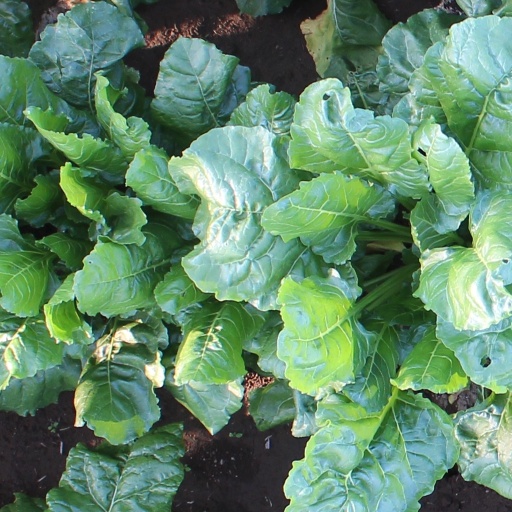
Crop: sugar beet